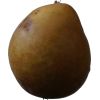
Label: Pear 3